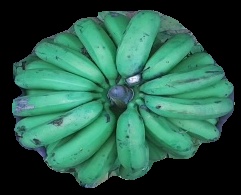
Variety: pachbale
Grade: grade2